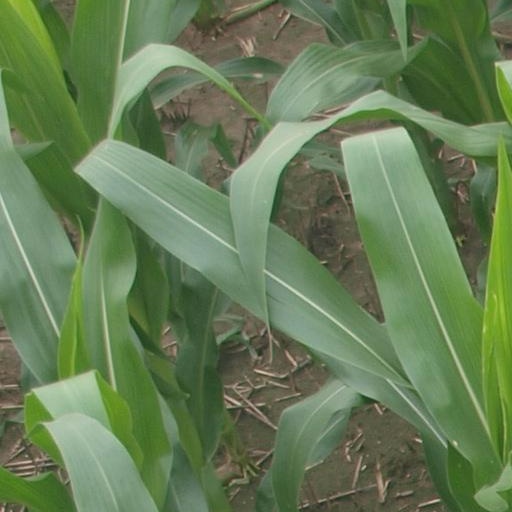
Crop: maize; corn